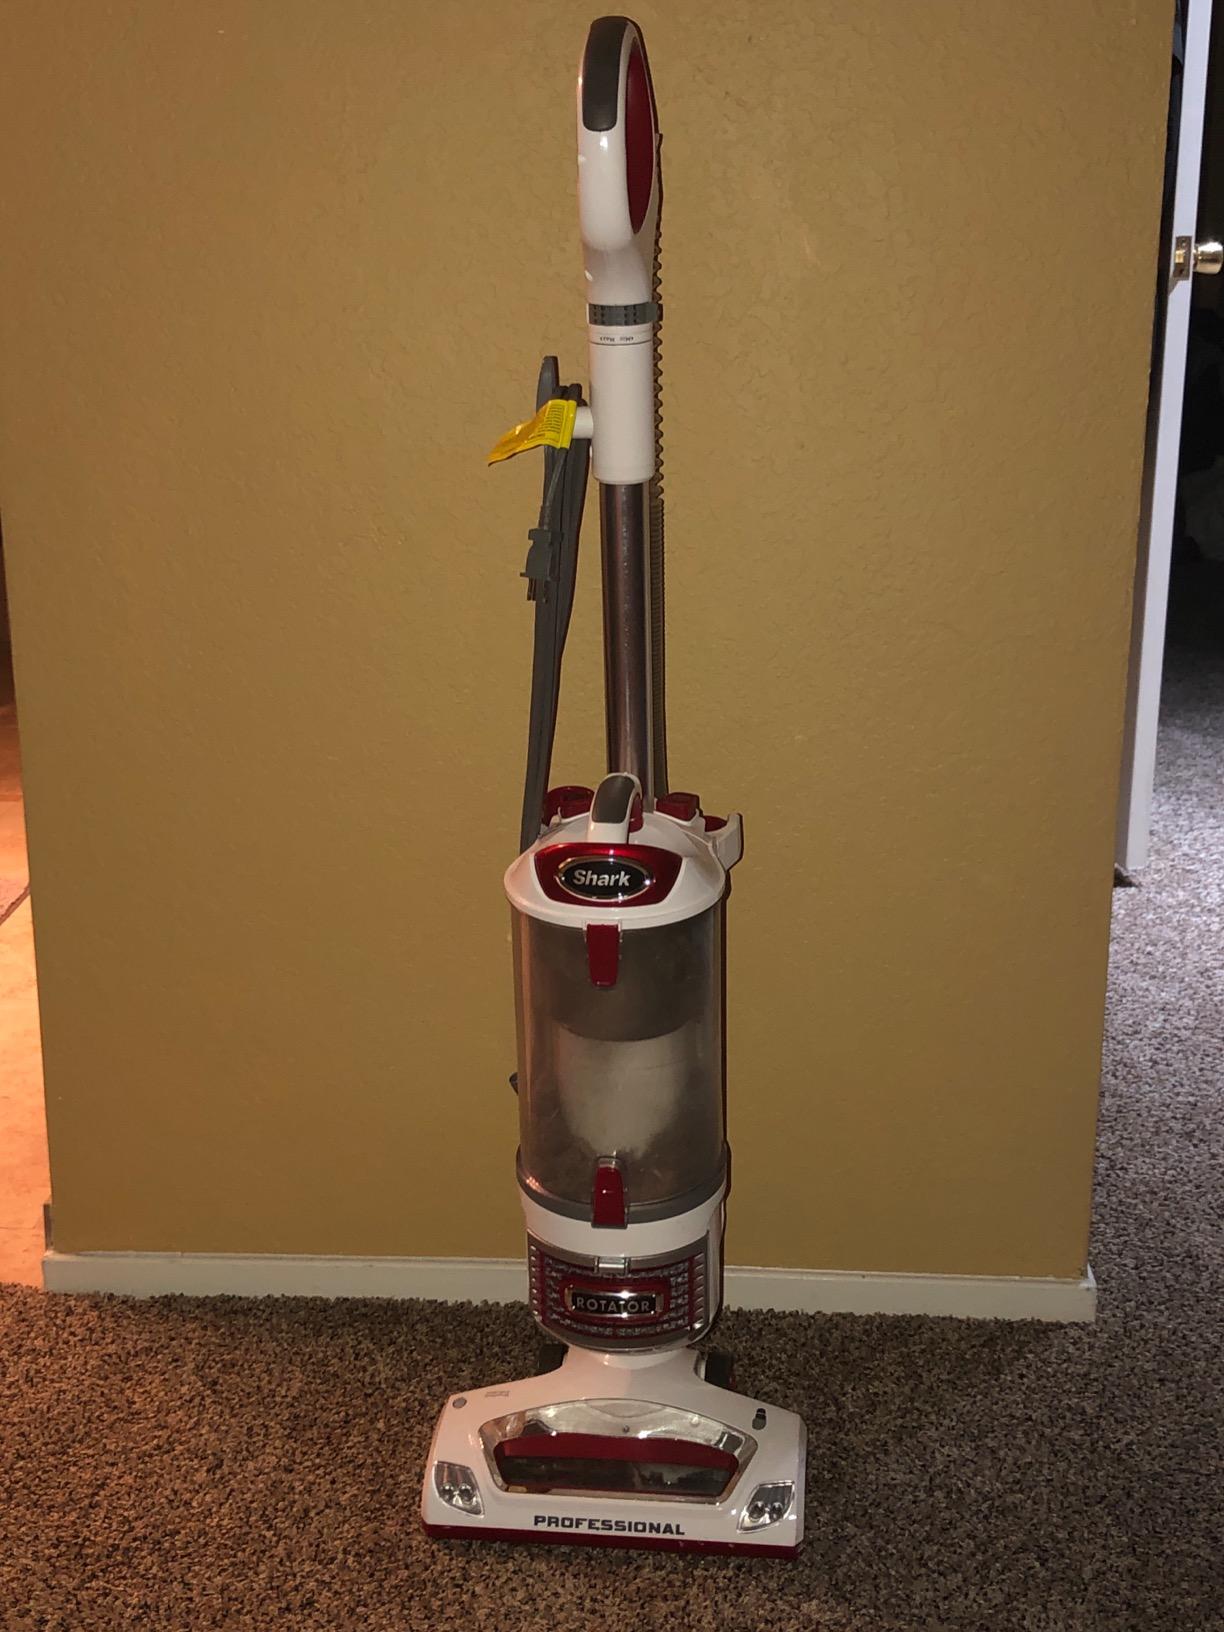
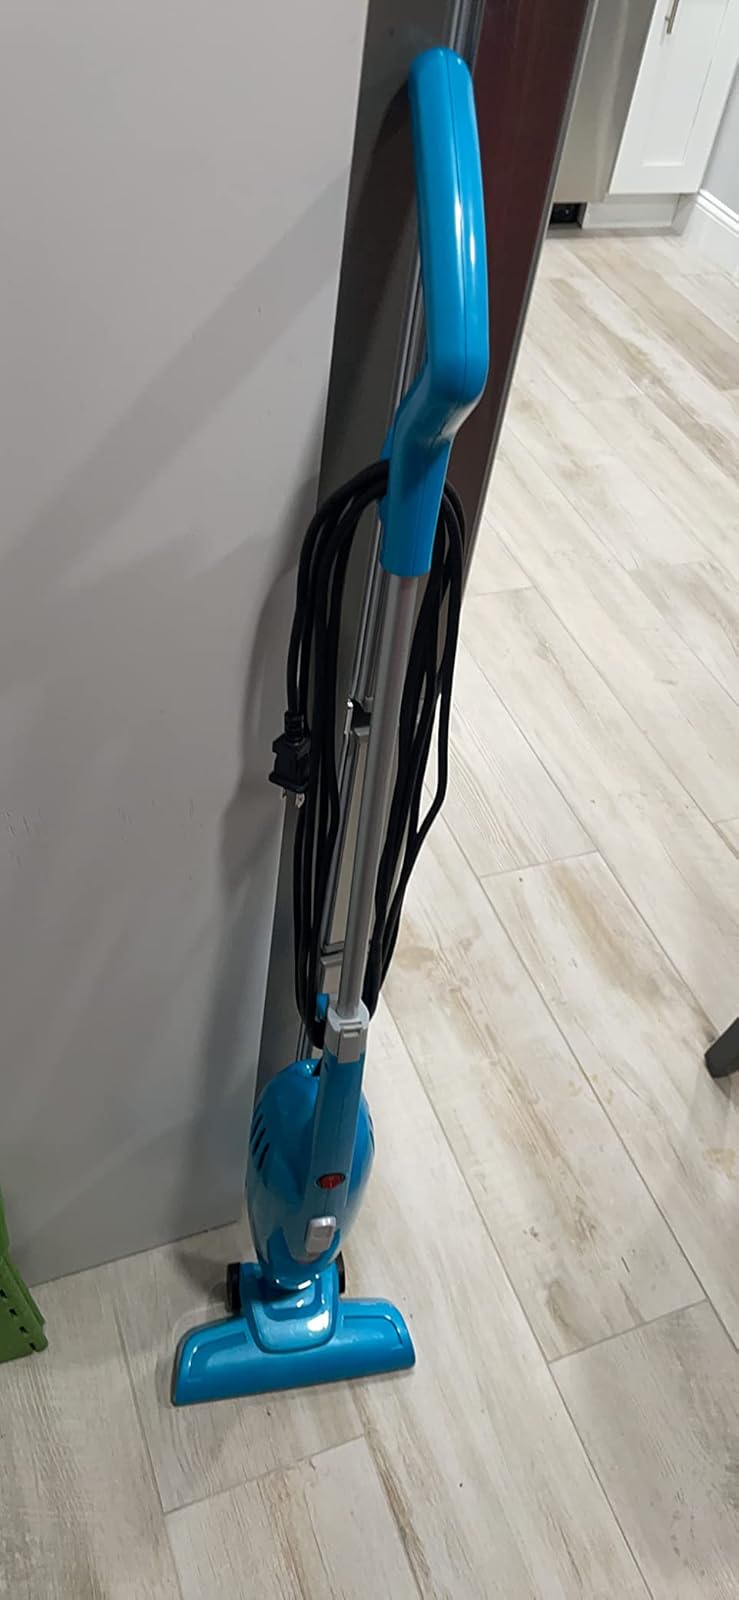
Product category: items_vacuum
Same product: no